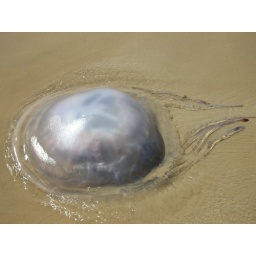
dead jelly fish near our house on the beach